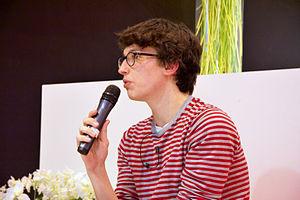
Interview de Bastien Vivès lors du Salon du livre 2009 (Paris, France)
Bastien Vivès est un auteur de bande dessinée français, né à Paris le 11 février 1984.